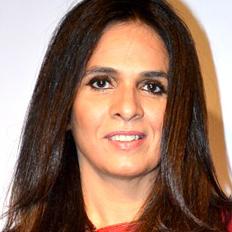
Age: 50